Stepping on Roses

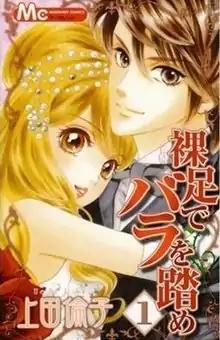
Cover of the first manga volume, featuring Sumi and Soichiro.

is a Japanese "shōjo" manga series written and illustrated by Rinko Ueda. The series began serialization in "Margaret" magazine in 2007 and completed its run in the March 19, 2012 issue of the same magazine. The individual chapters have been collected into eight "tankōbon" volumes by Shueisha as of March 2012; the first on April 25, 2008 and the most recent on October 25, 2011. The series has been licensed by Viz Media for an English-language North American release as part of their Shojo Beat imprint.